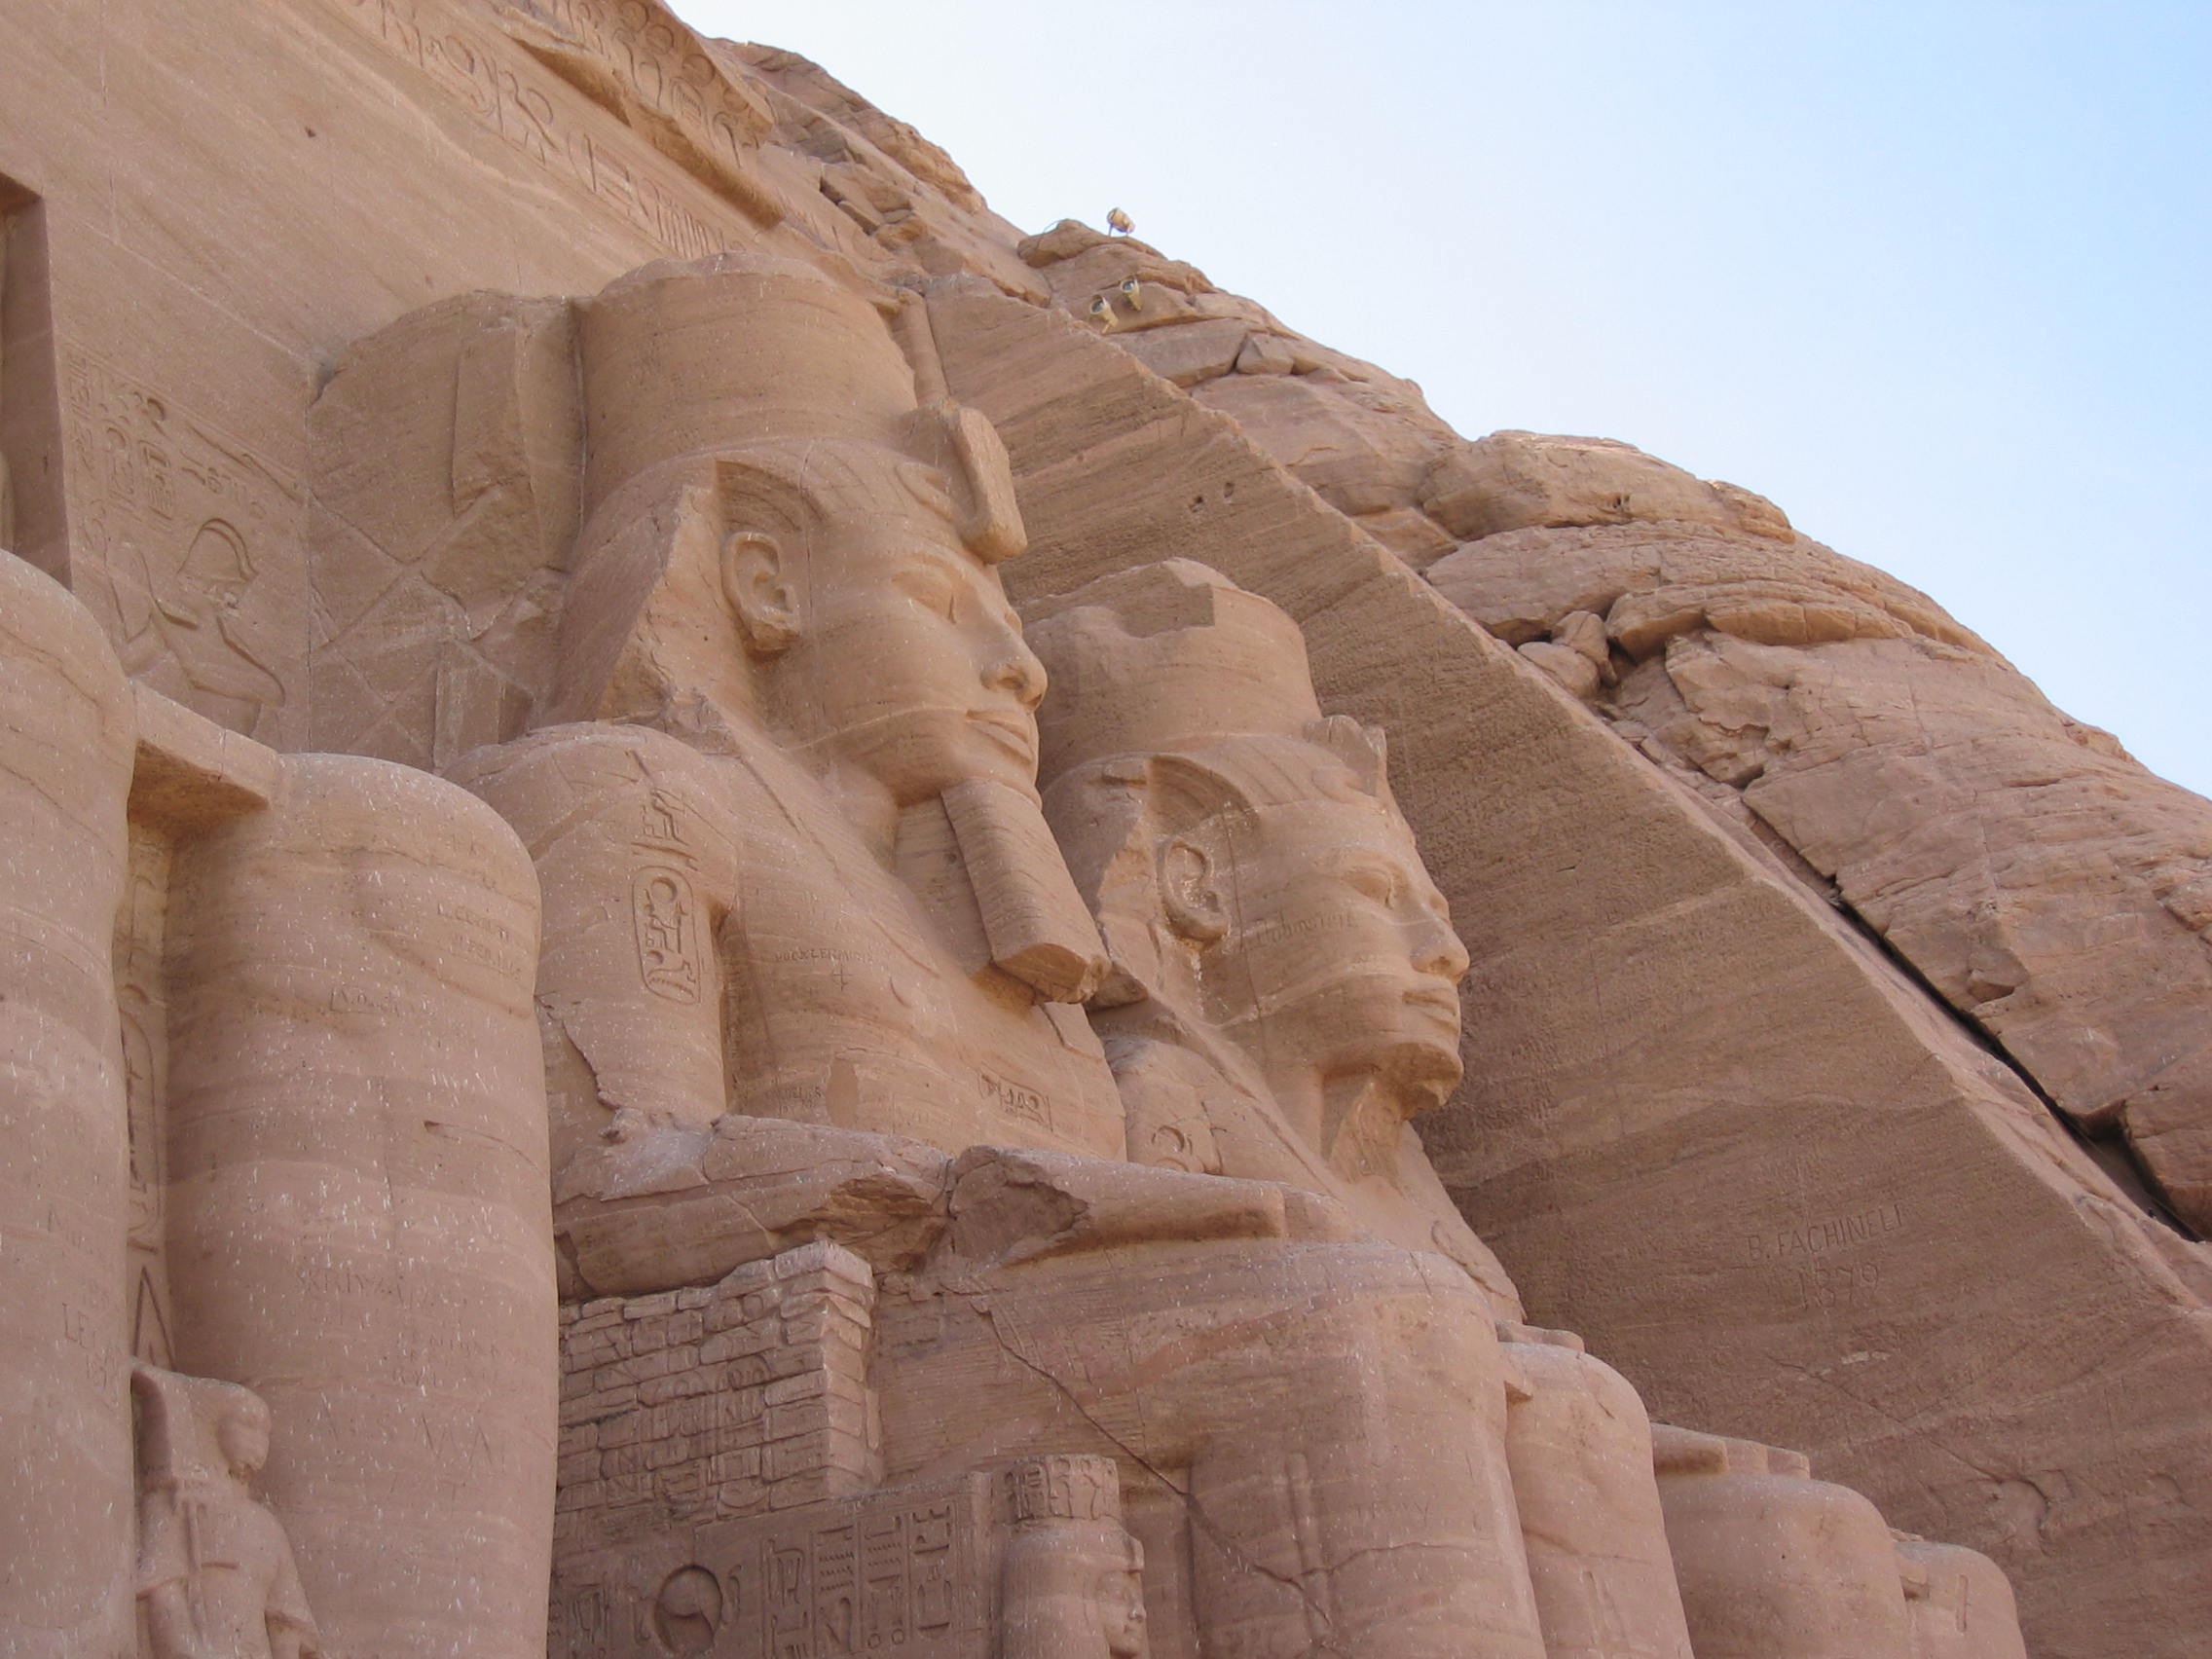
sand, rock, architecture, wood, monument, vacation, formation, arch, holiday, ancient, historic, material, egypt, geology, temple, badlands, carving, egyptian, god, wadi, monolith, archaeological site, stone carving, ancient history, abu simbel, egyptian temple